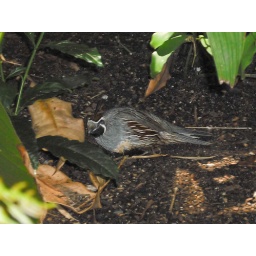
one of the quail running around in the rain forest exhibit